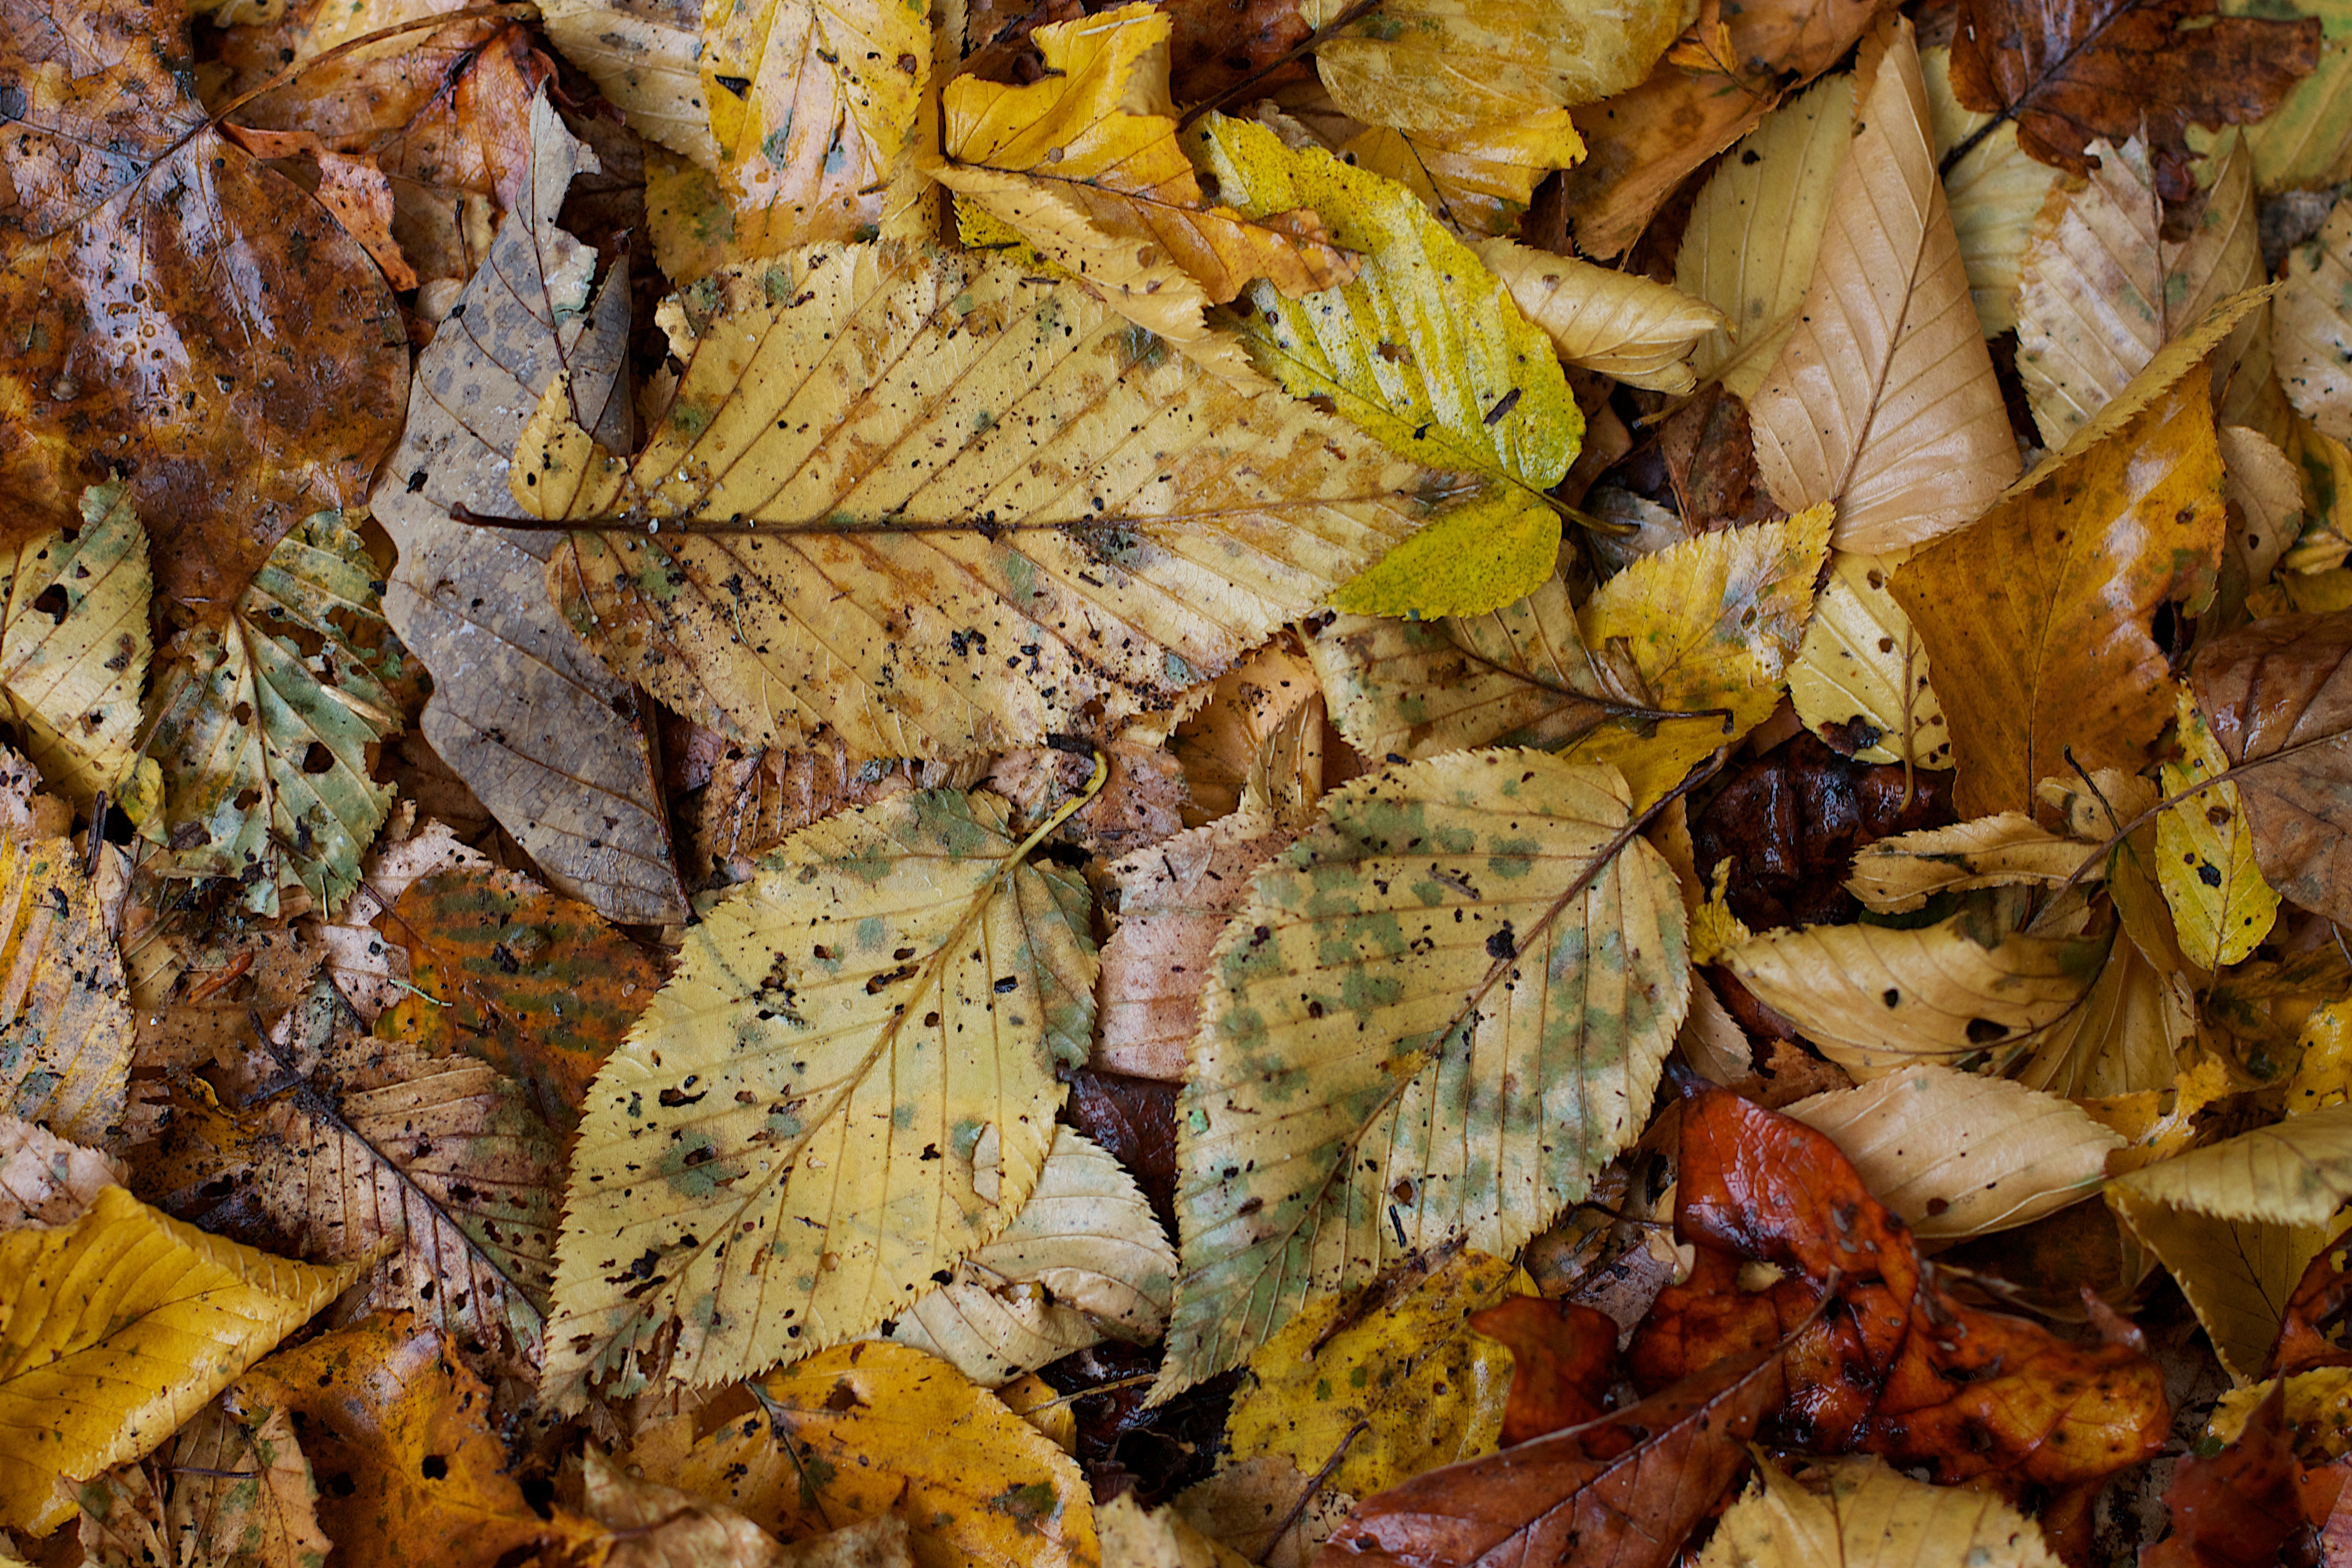
tree, branch, plant, leaf, flower, autumn, yellow, flora, season, leaves, deciduous, odyssey, land plant